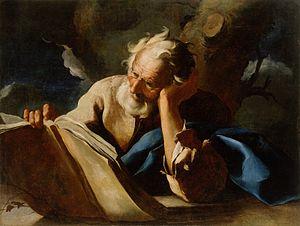
Giuseppe Antonio Petrini né à Carona le 23 octobre 1677 et mort à Lugano le 8 avril 1759, est un peintre baroque suisse.